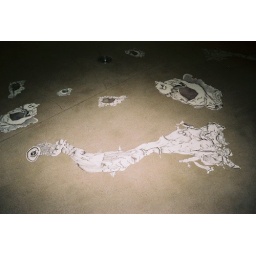
art on floor near east door of building